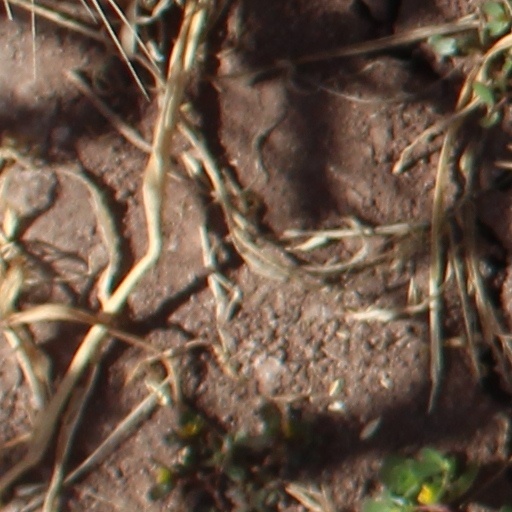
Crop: wheat